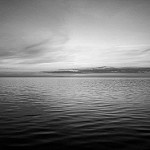
Label: B & W